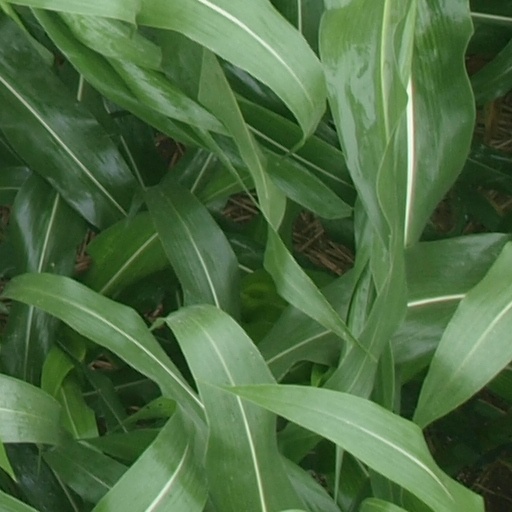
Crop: maize; corn